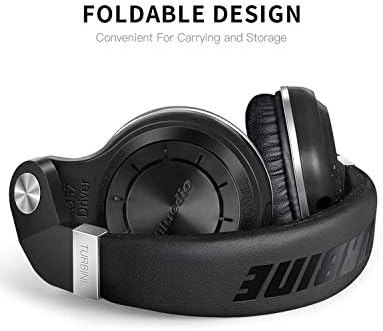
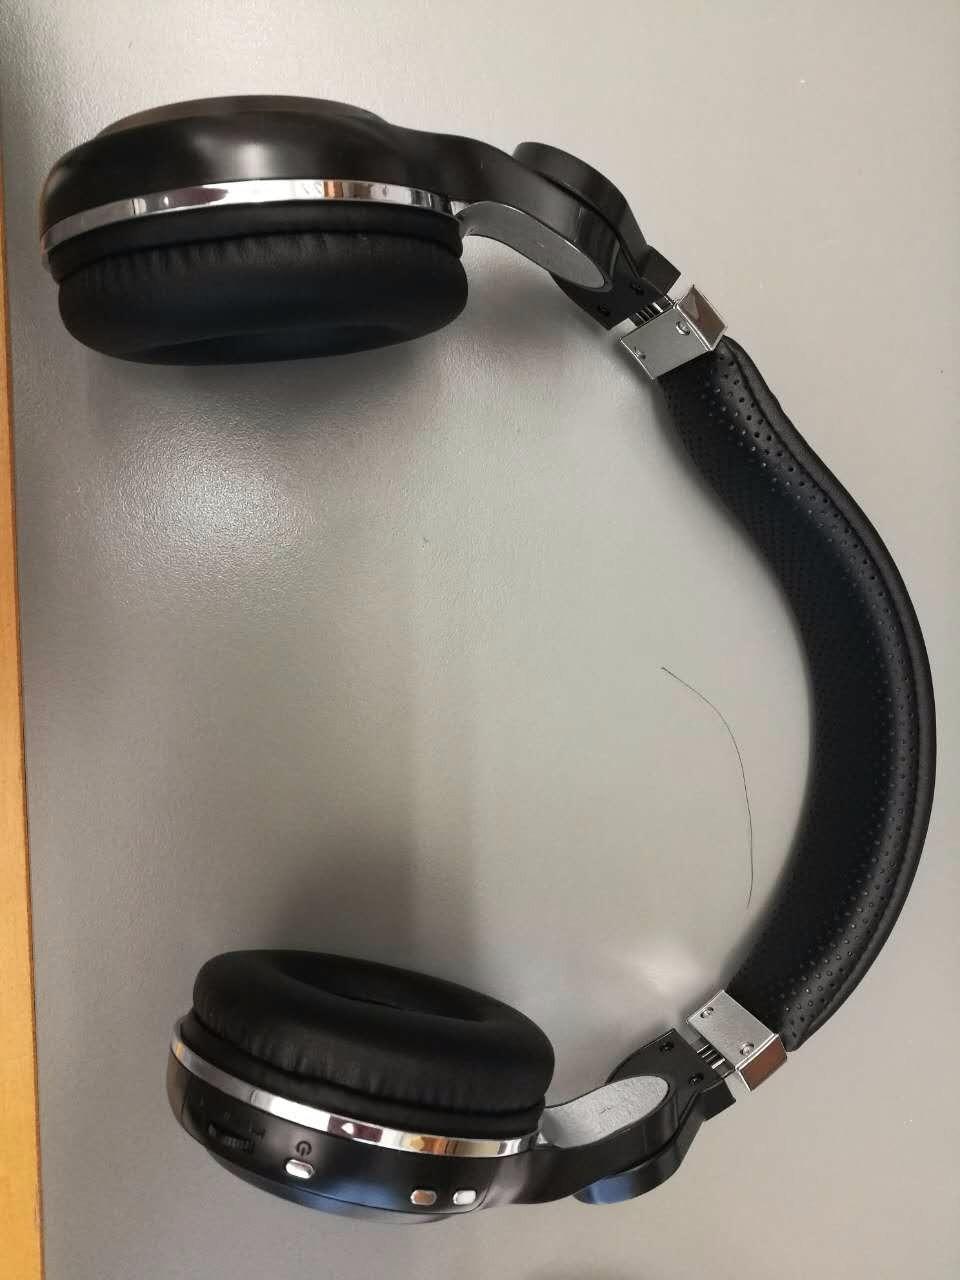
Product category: headphones
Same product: yes